Pneumatocele

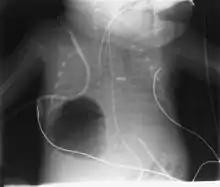
Large, right lower lobe pneumatocele is shown, compromising ventilation in a premature infant with RDS and superimposed RSV pneumonitis.

A pneumatocele is a cavity in the lung parenchyma filled with air that may result from pulmonary trauma during mechanical ventilation.